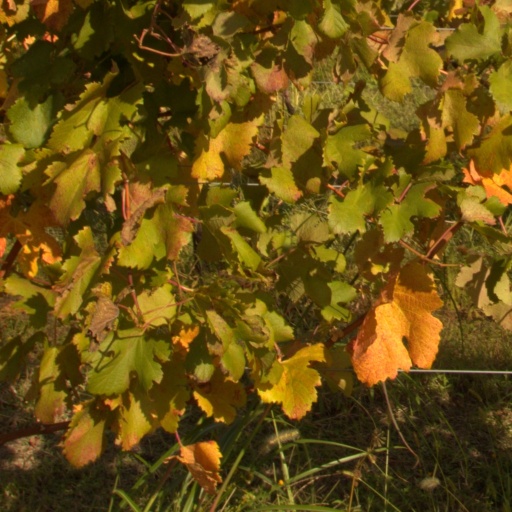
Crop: grape